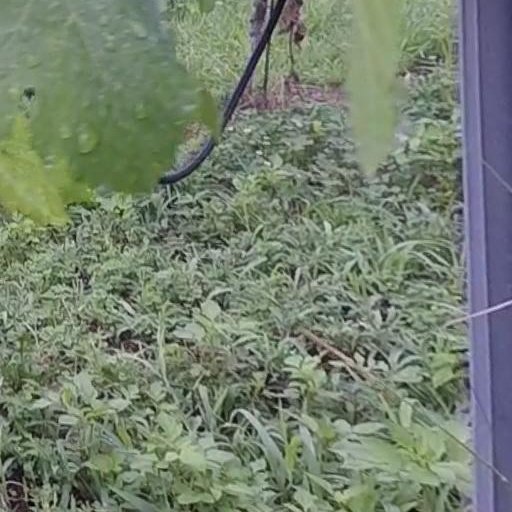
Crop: grape